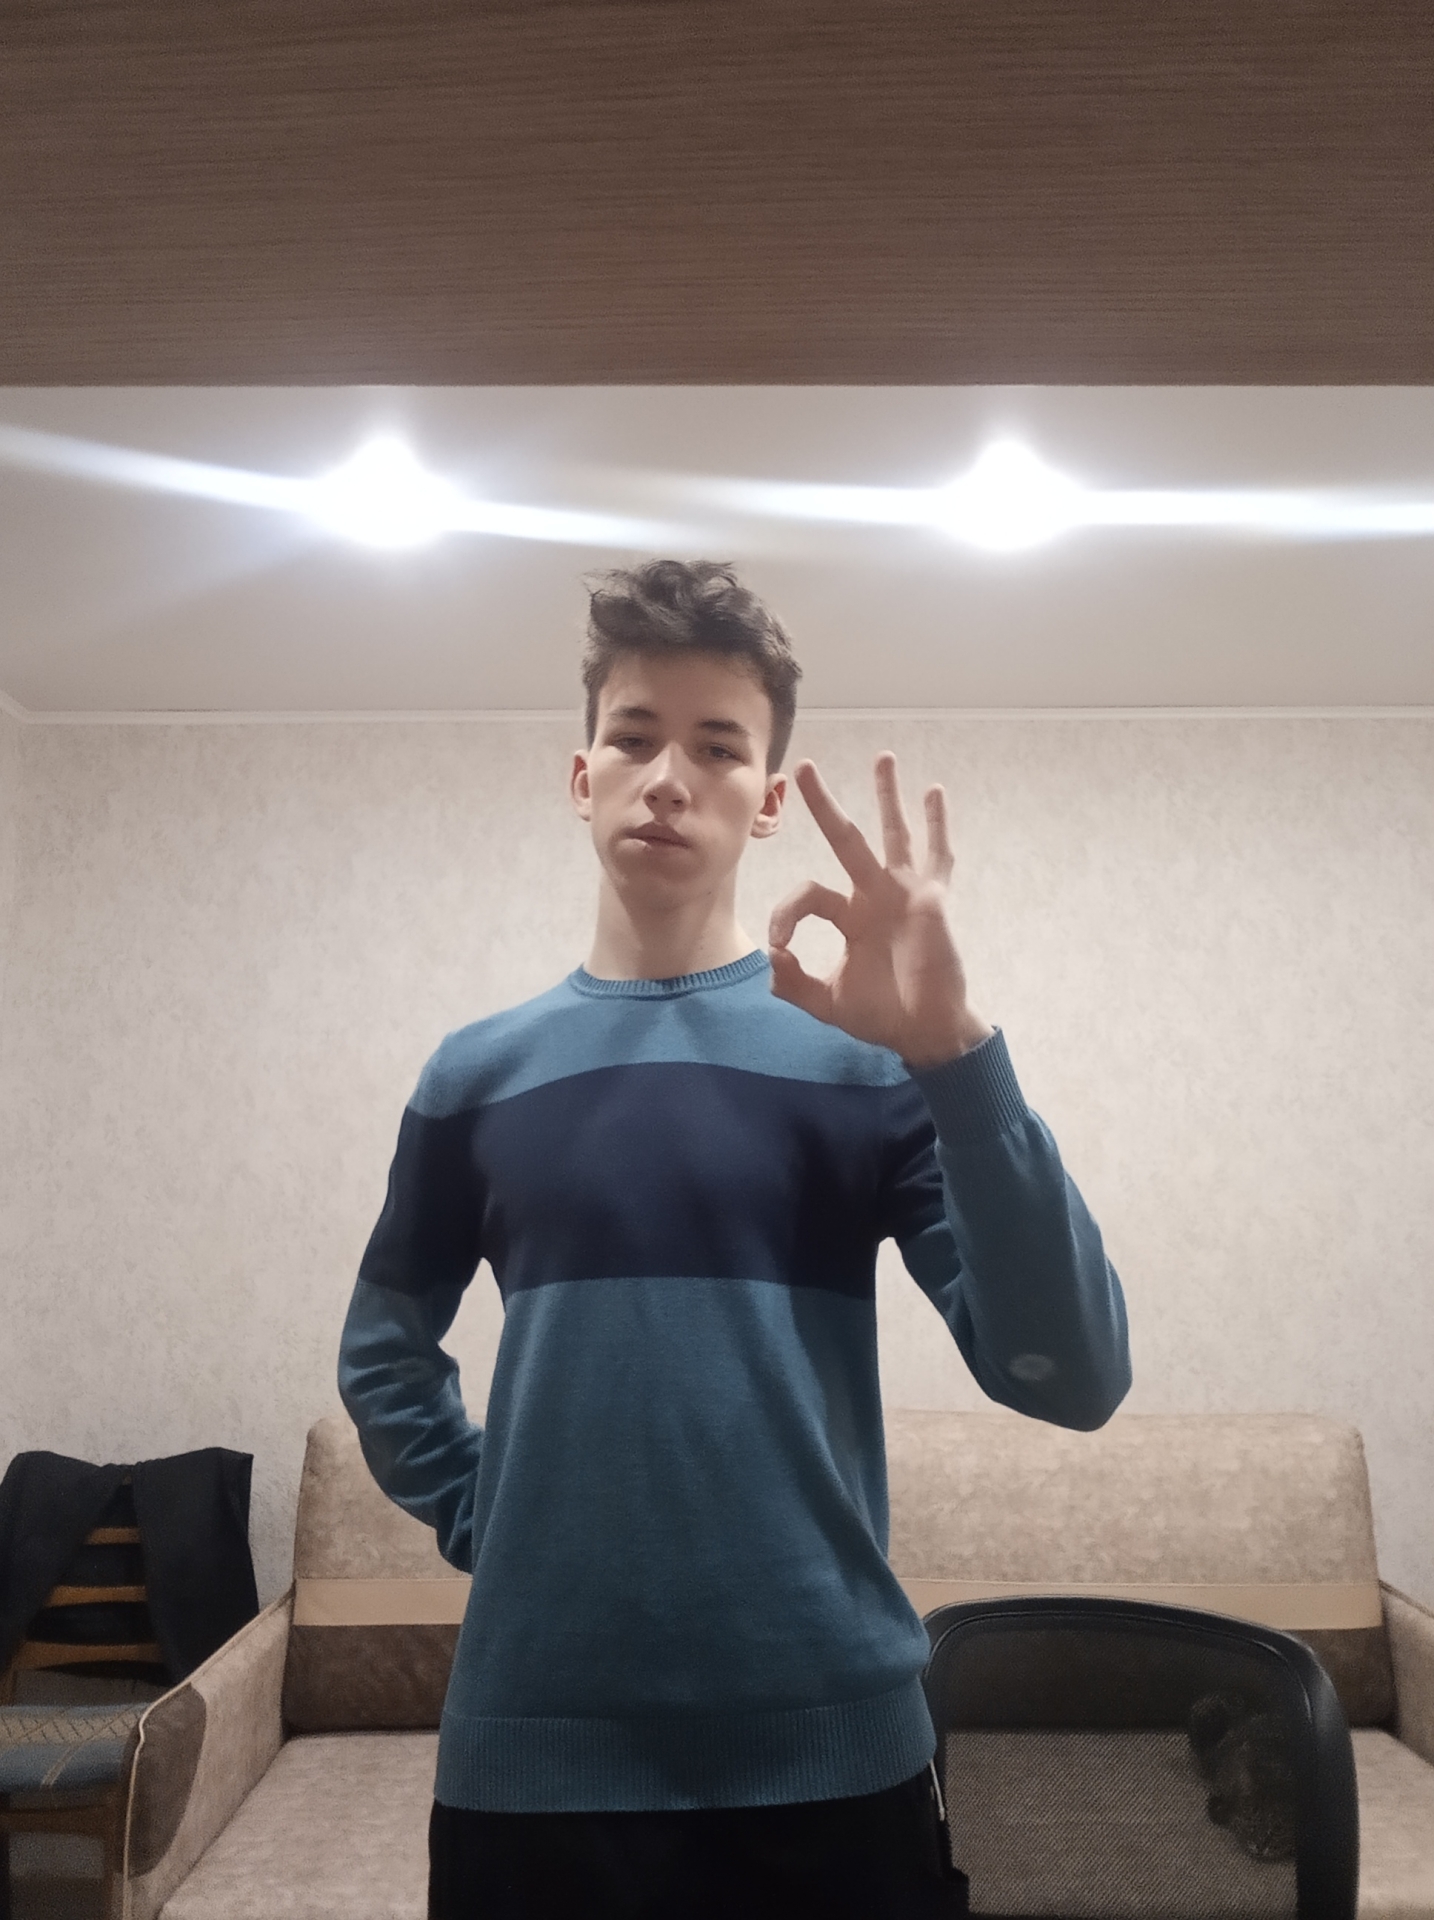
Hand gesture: ok